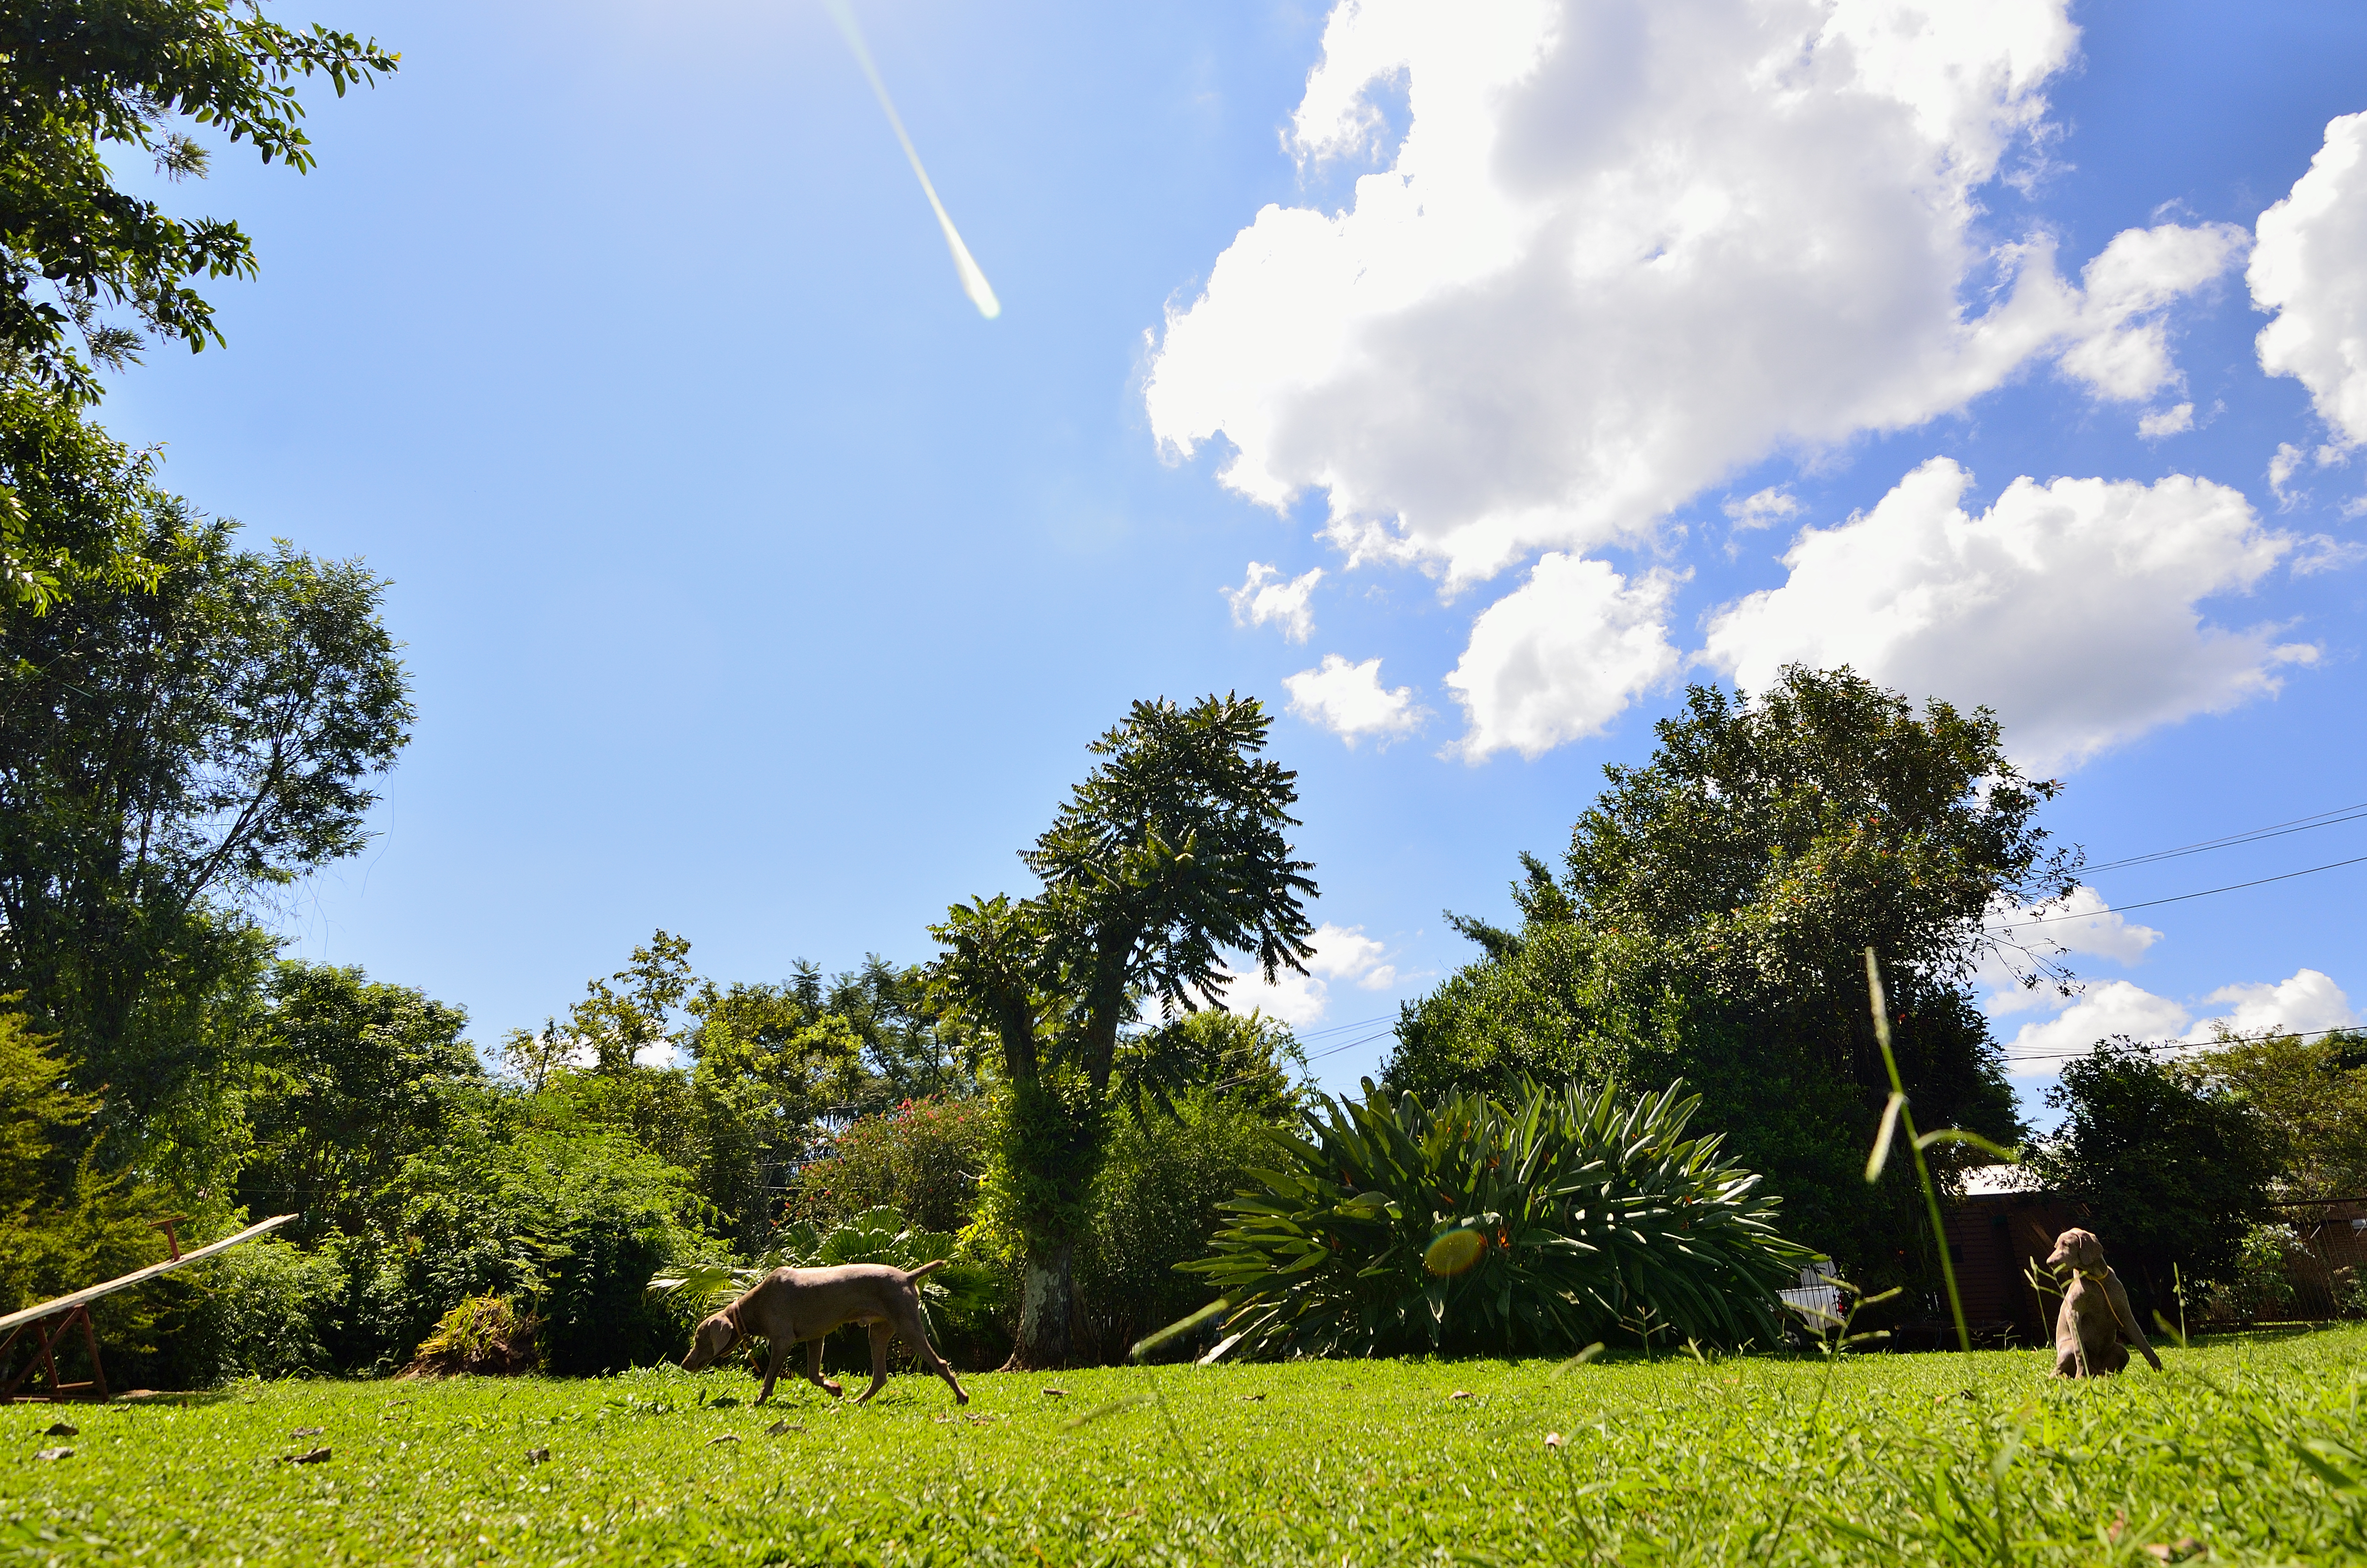
landscape, tree, nature, grass, mountain, cloud, plant, sky, field, lawn, meadow, sunlight, leaf, hill, flower, dog, green, pasture, agriculture, grassland, plantation, uma, perro, kalen, habitat, ecosystem, rural area, woody plant, arecales